Jeffrey Hyland

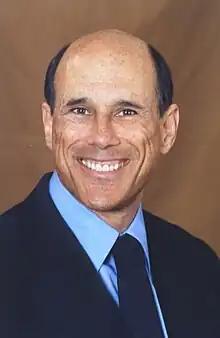

Jeffrey Jonathon Hyland ( 1946 – February 16, 2022) was an American real estate businessman, president of Hilton and Hyland, a real estate firm in Beverly Hills, California, and author. He had personally handled several billion dollars in real estate sales.